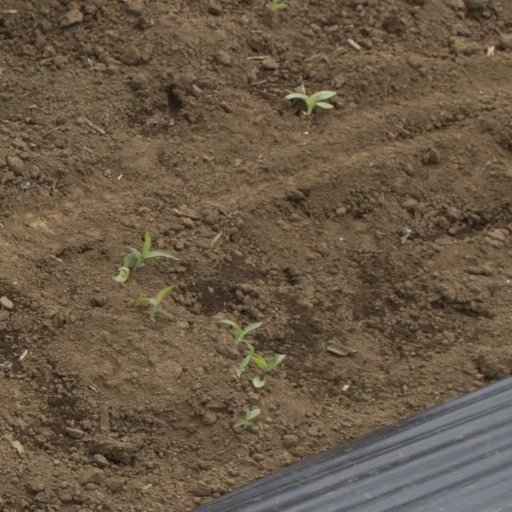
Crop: Jerusalem artichoke